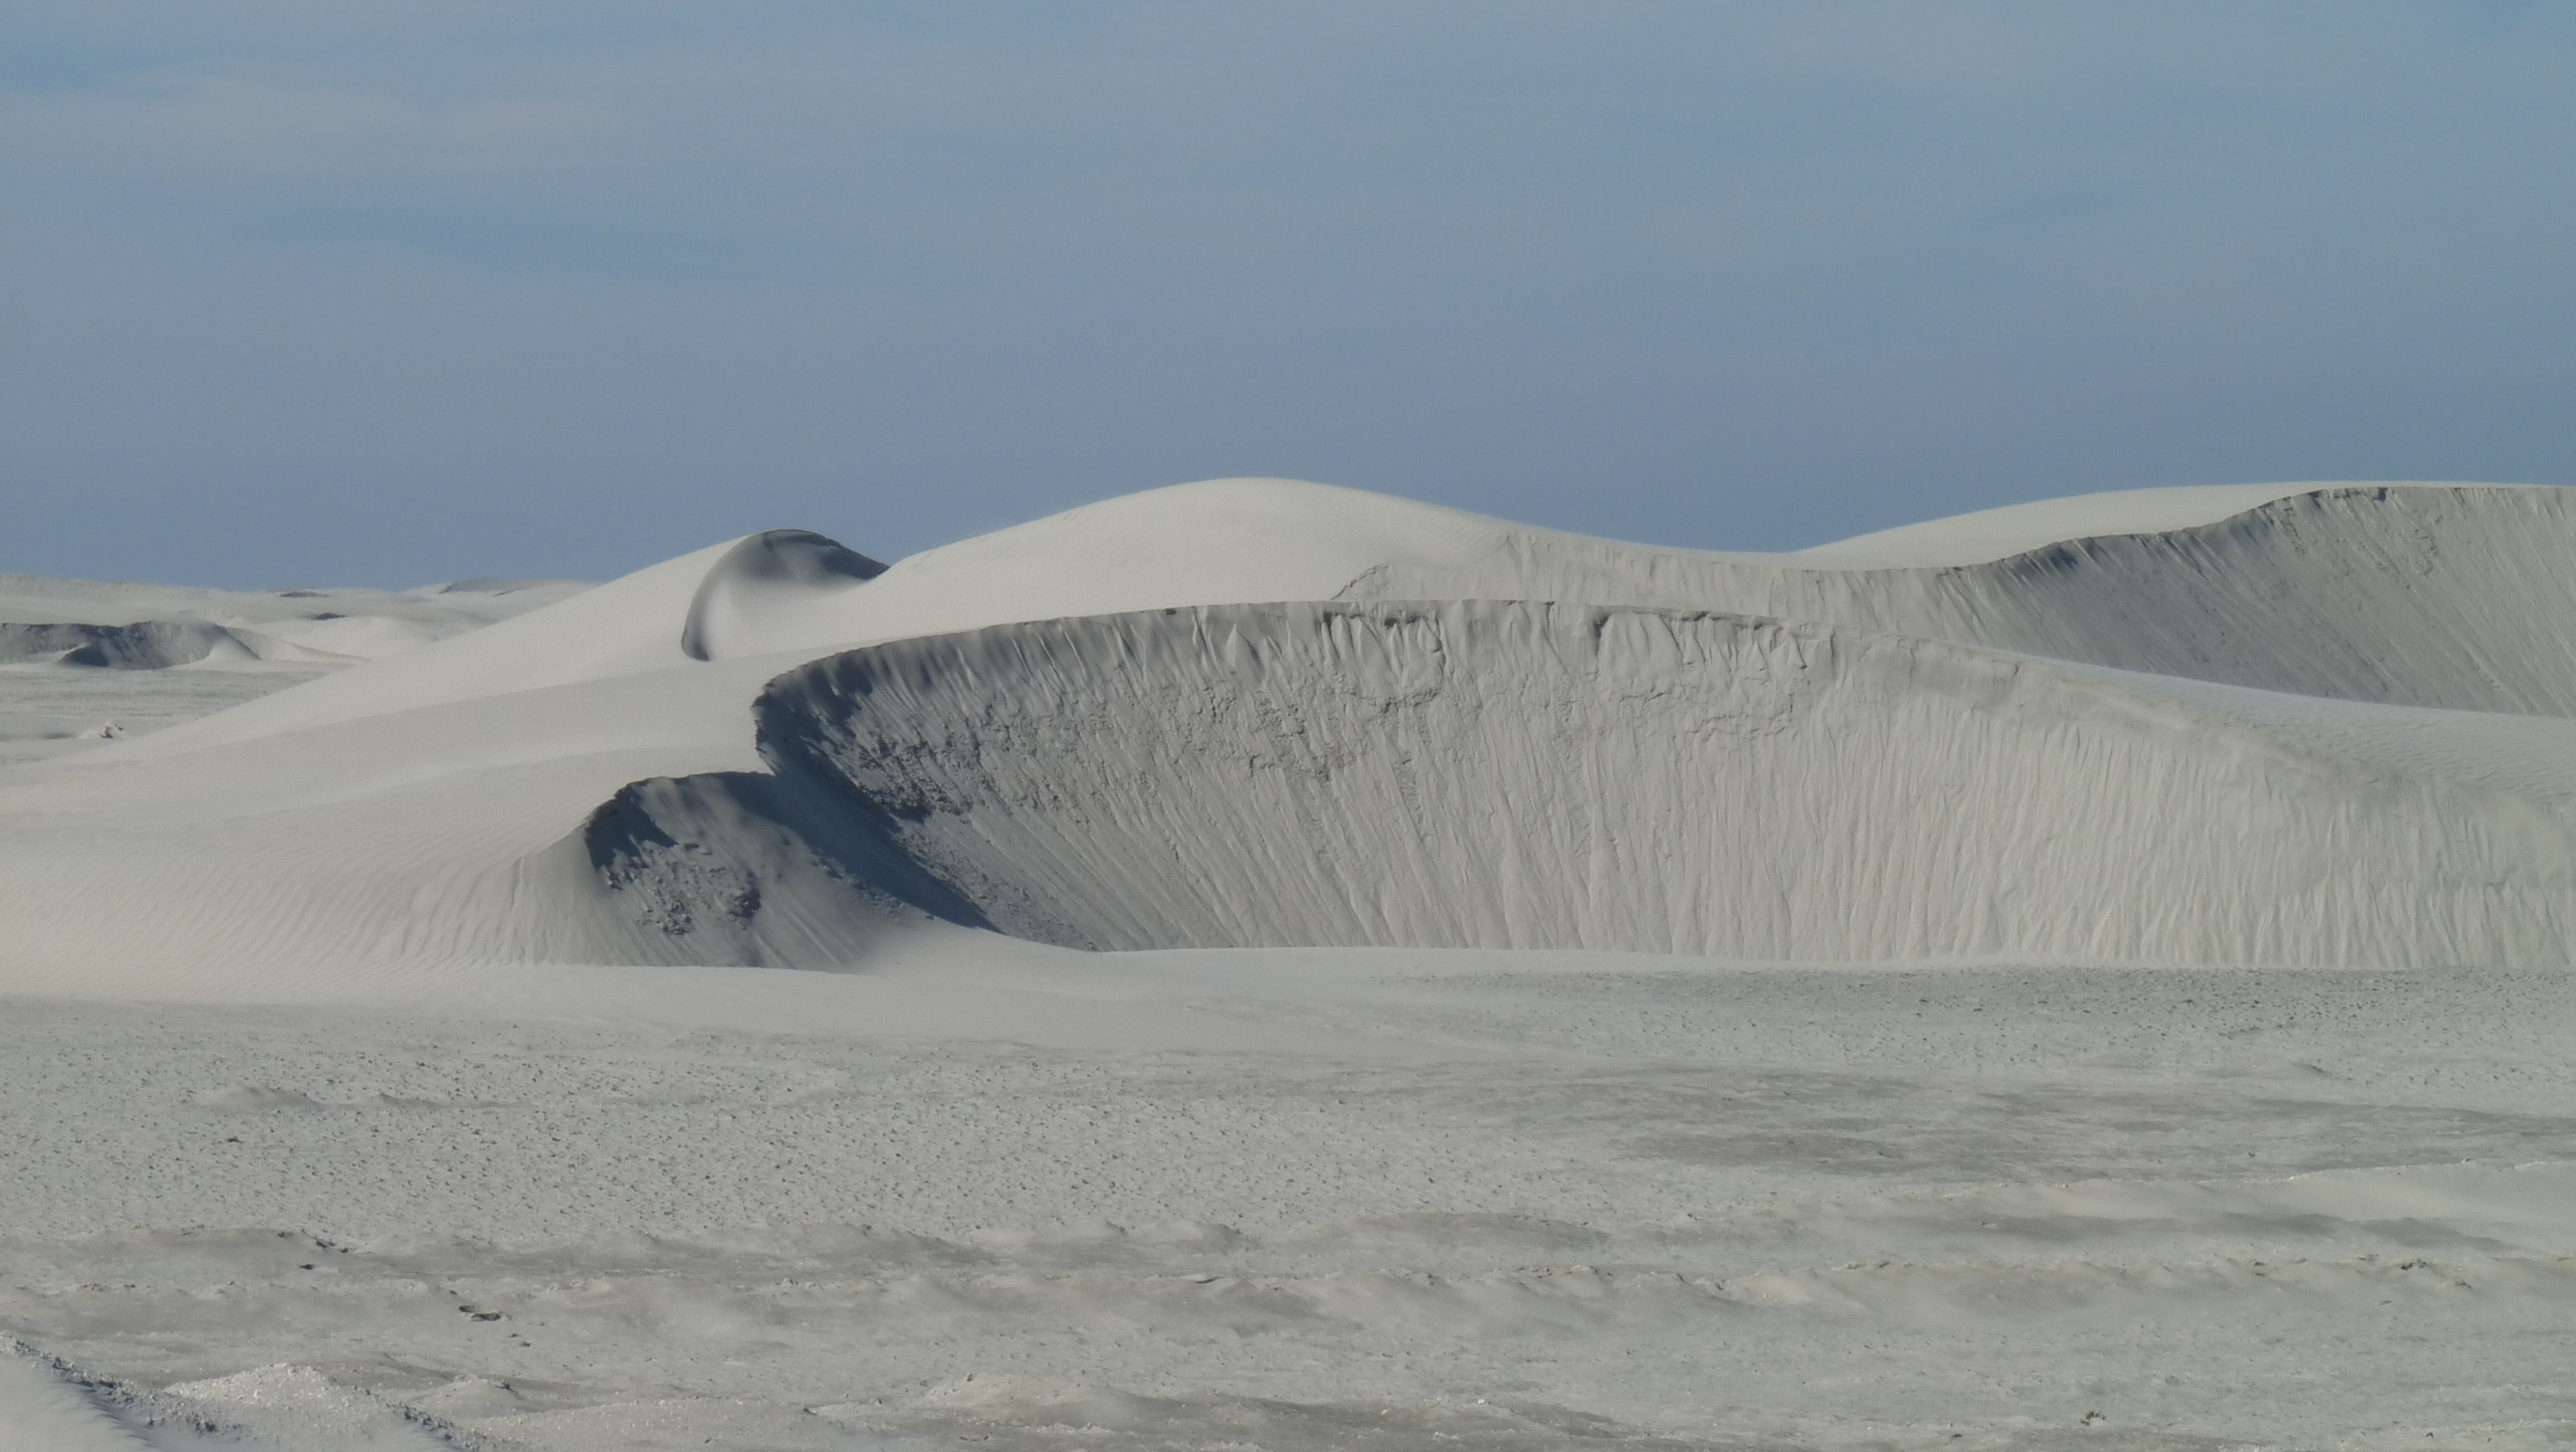
landscape, nature, sand, snow, arid, desert, dune, wave, arctic, terrain, dunes, mexico, plateau, habitat, piste, landform, arctic ocean, natural environment, geographical feature, aeolian landform, geological phenomenon, baja california sur, black warrior